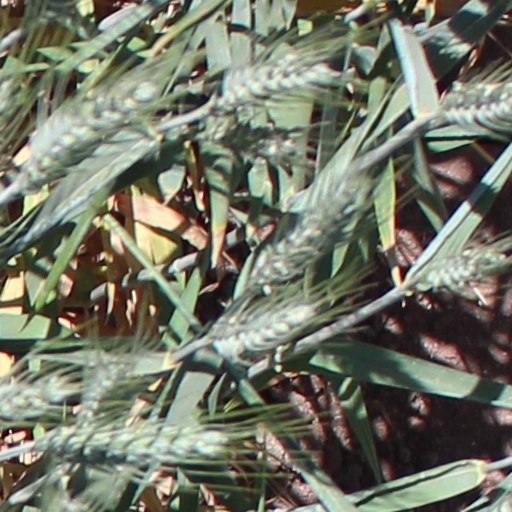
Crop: wheat